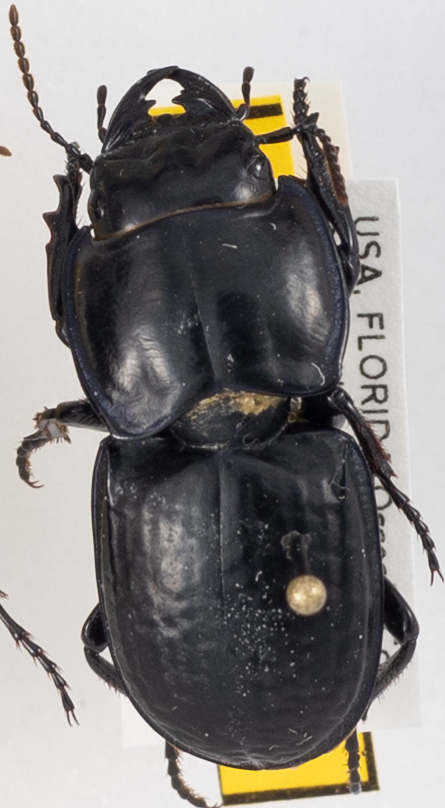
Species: Pasimachus sublaevis
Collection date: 2018-06-19
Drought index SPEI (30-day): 0.9
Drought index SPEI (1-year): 0.54
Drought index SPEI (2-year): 0.03